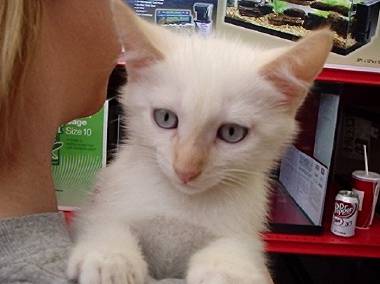
Label: cat